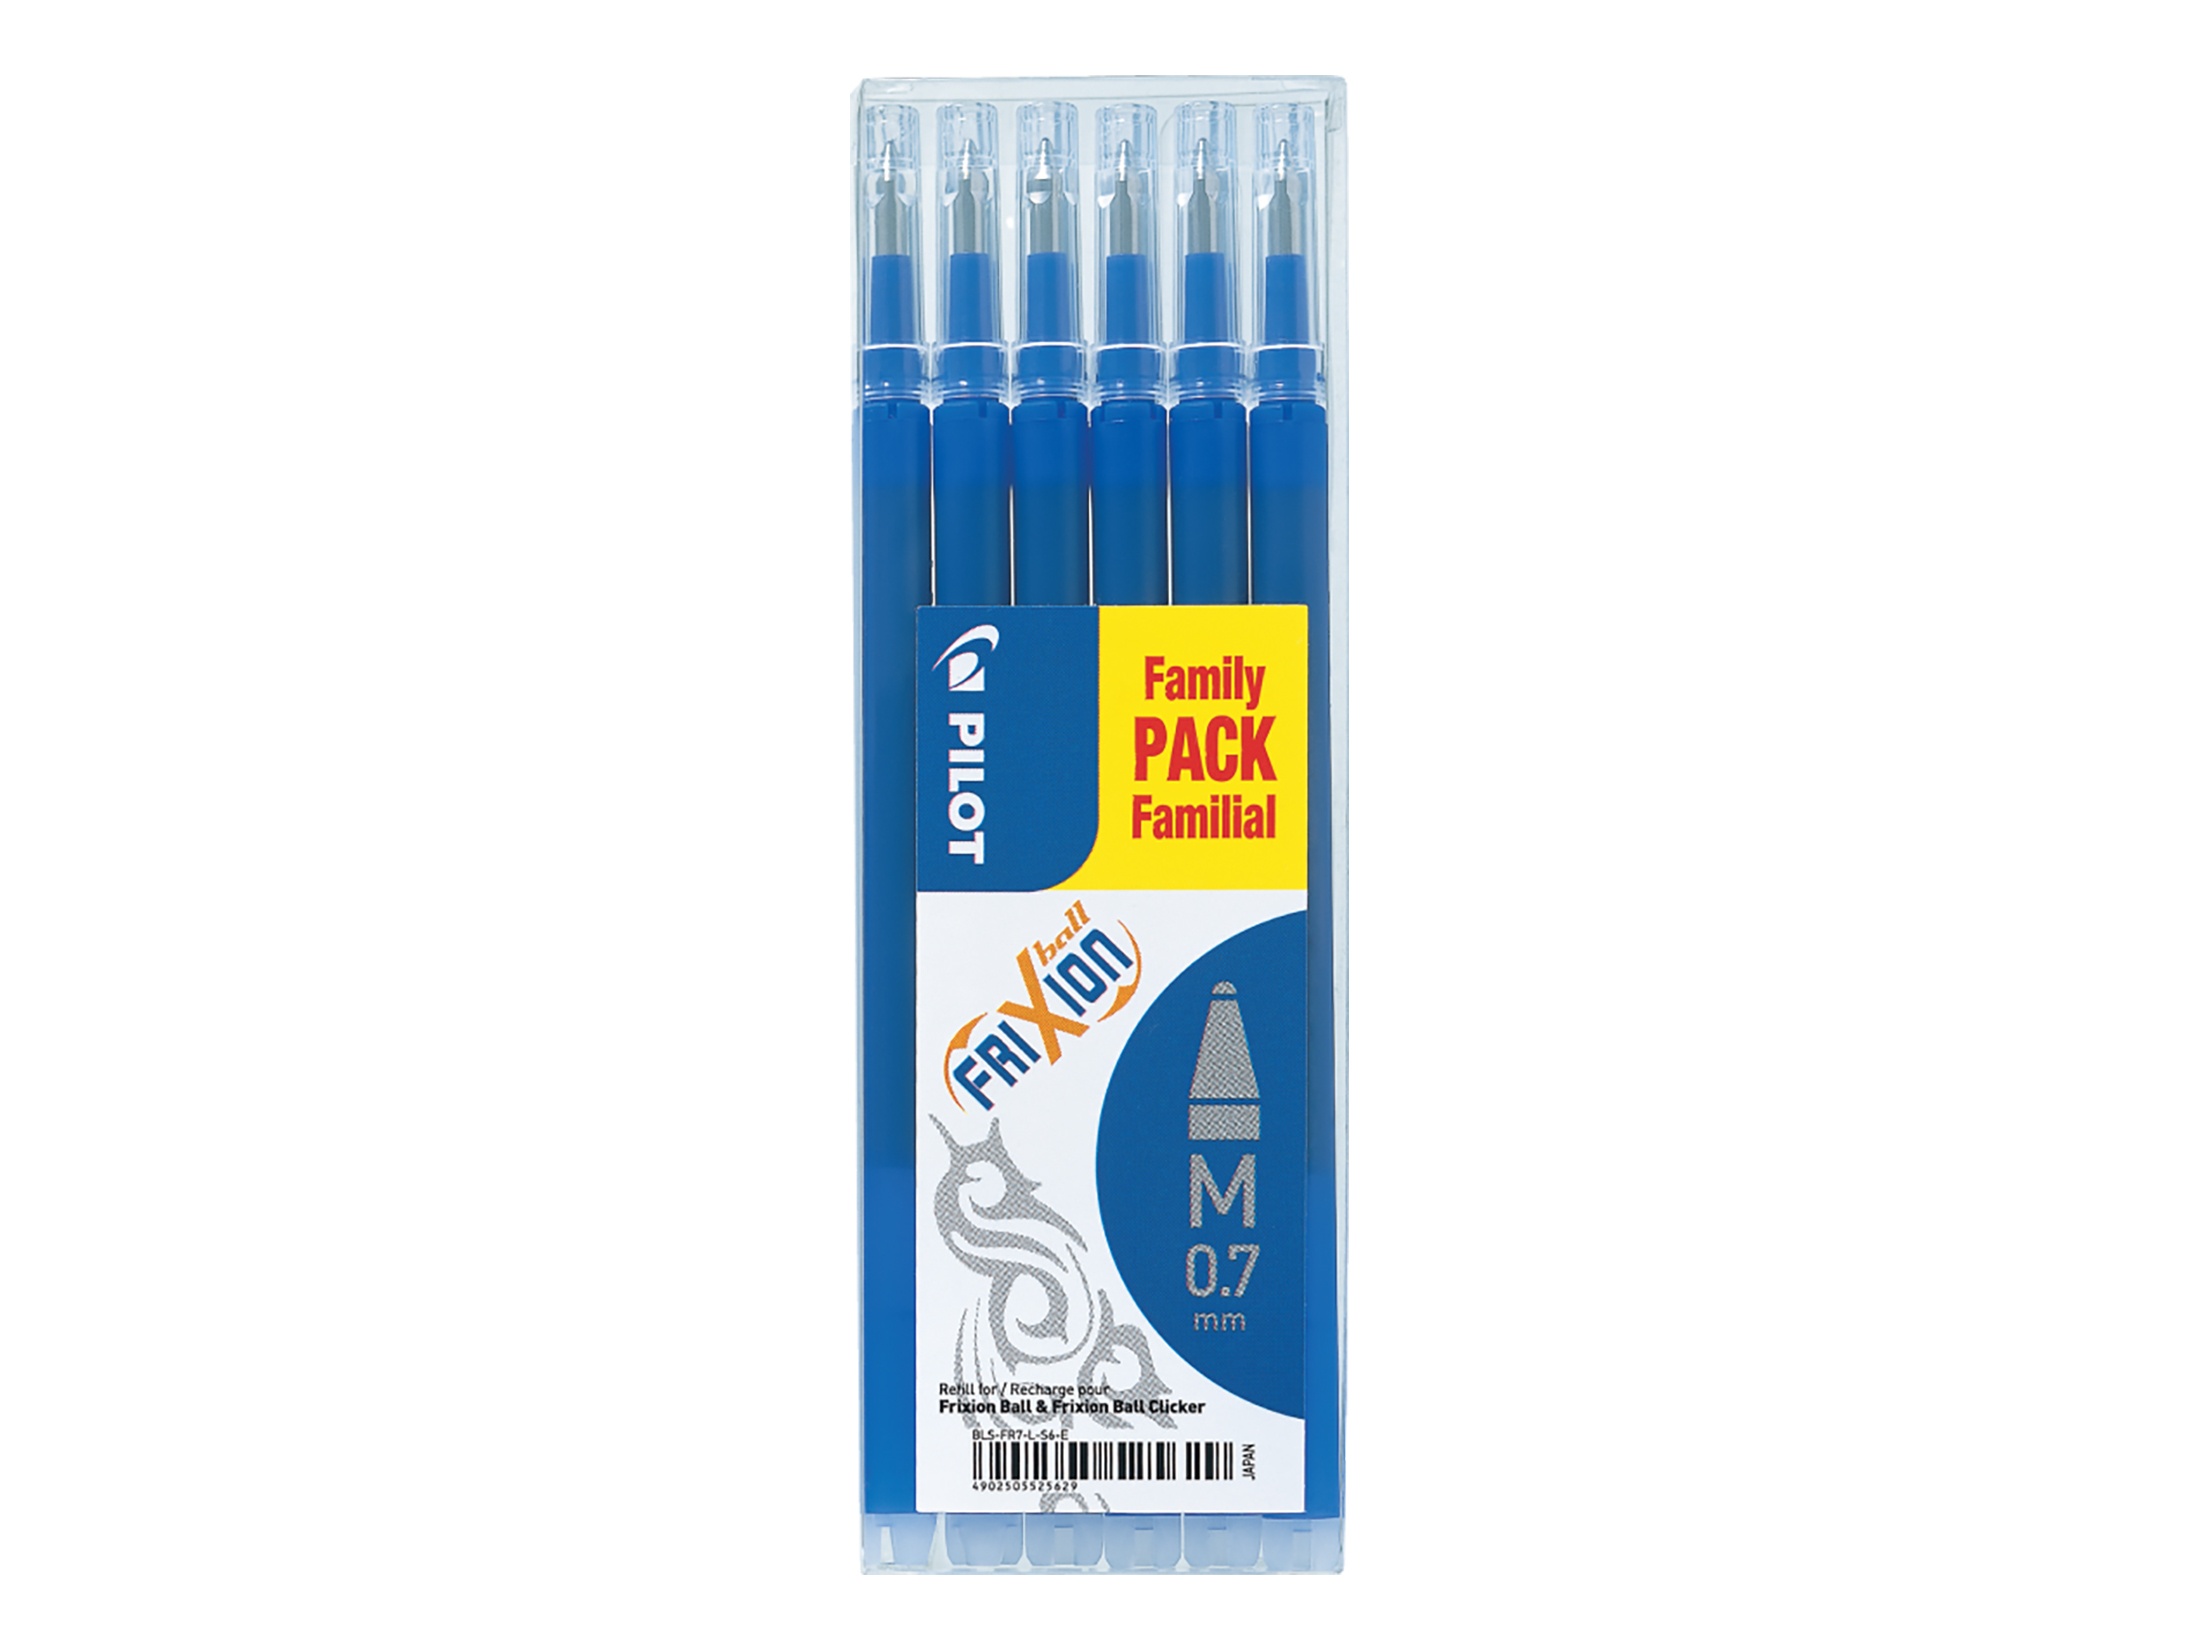
Pilot Refill for FriXion Ball/Clicker Pens 0.7mm Tip Blue (Pack 6) - 4902505525629
Pilot Refill for FriXion Ball/Clicker Pens 0.7mm Tip Blue (Pack 6) - 4902505525629 A practical set of 6 refills suitable for both FriXion Ball and FriXion Clicker 0.7 pens Choose your colour and go green. Figuratively. Refill your pens or share them with family and friendsâ€¦ Perfect for getting back to school or even back to the office! With this refill pack you can continue writing for as long as your ideas keep flowing... #Happy writing â€¢ Refilling is economical and more respectful of the environment â€¢ Thanks to the termosensitive ink: Write, FriXion it and Rewrite immediately!
Brand: Exertis
Category: Office Supplies > Office Instruments > Writing & Drawing Instrument Accessories > Pen Ink & Refills